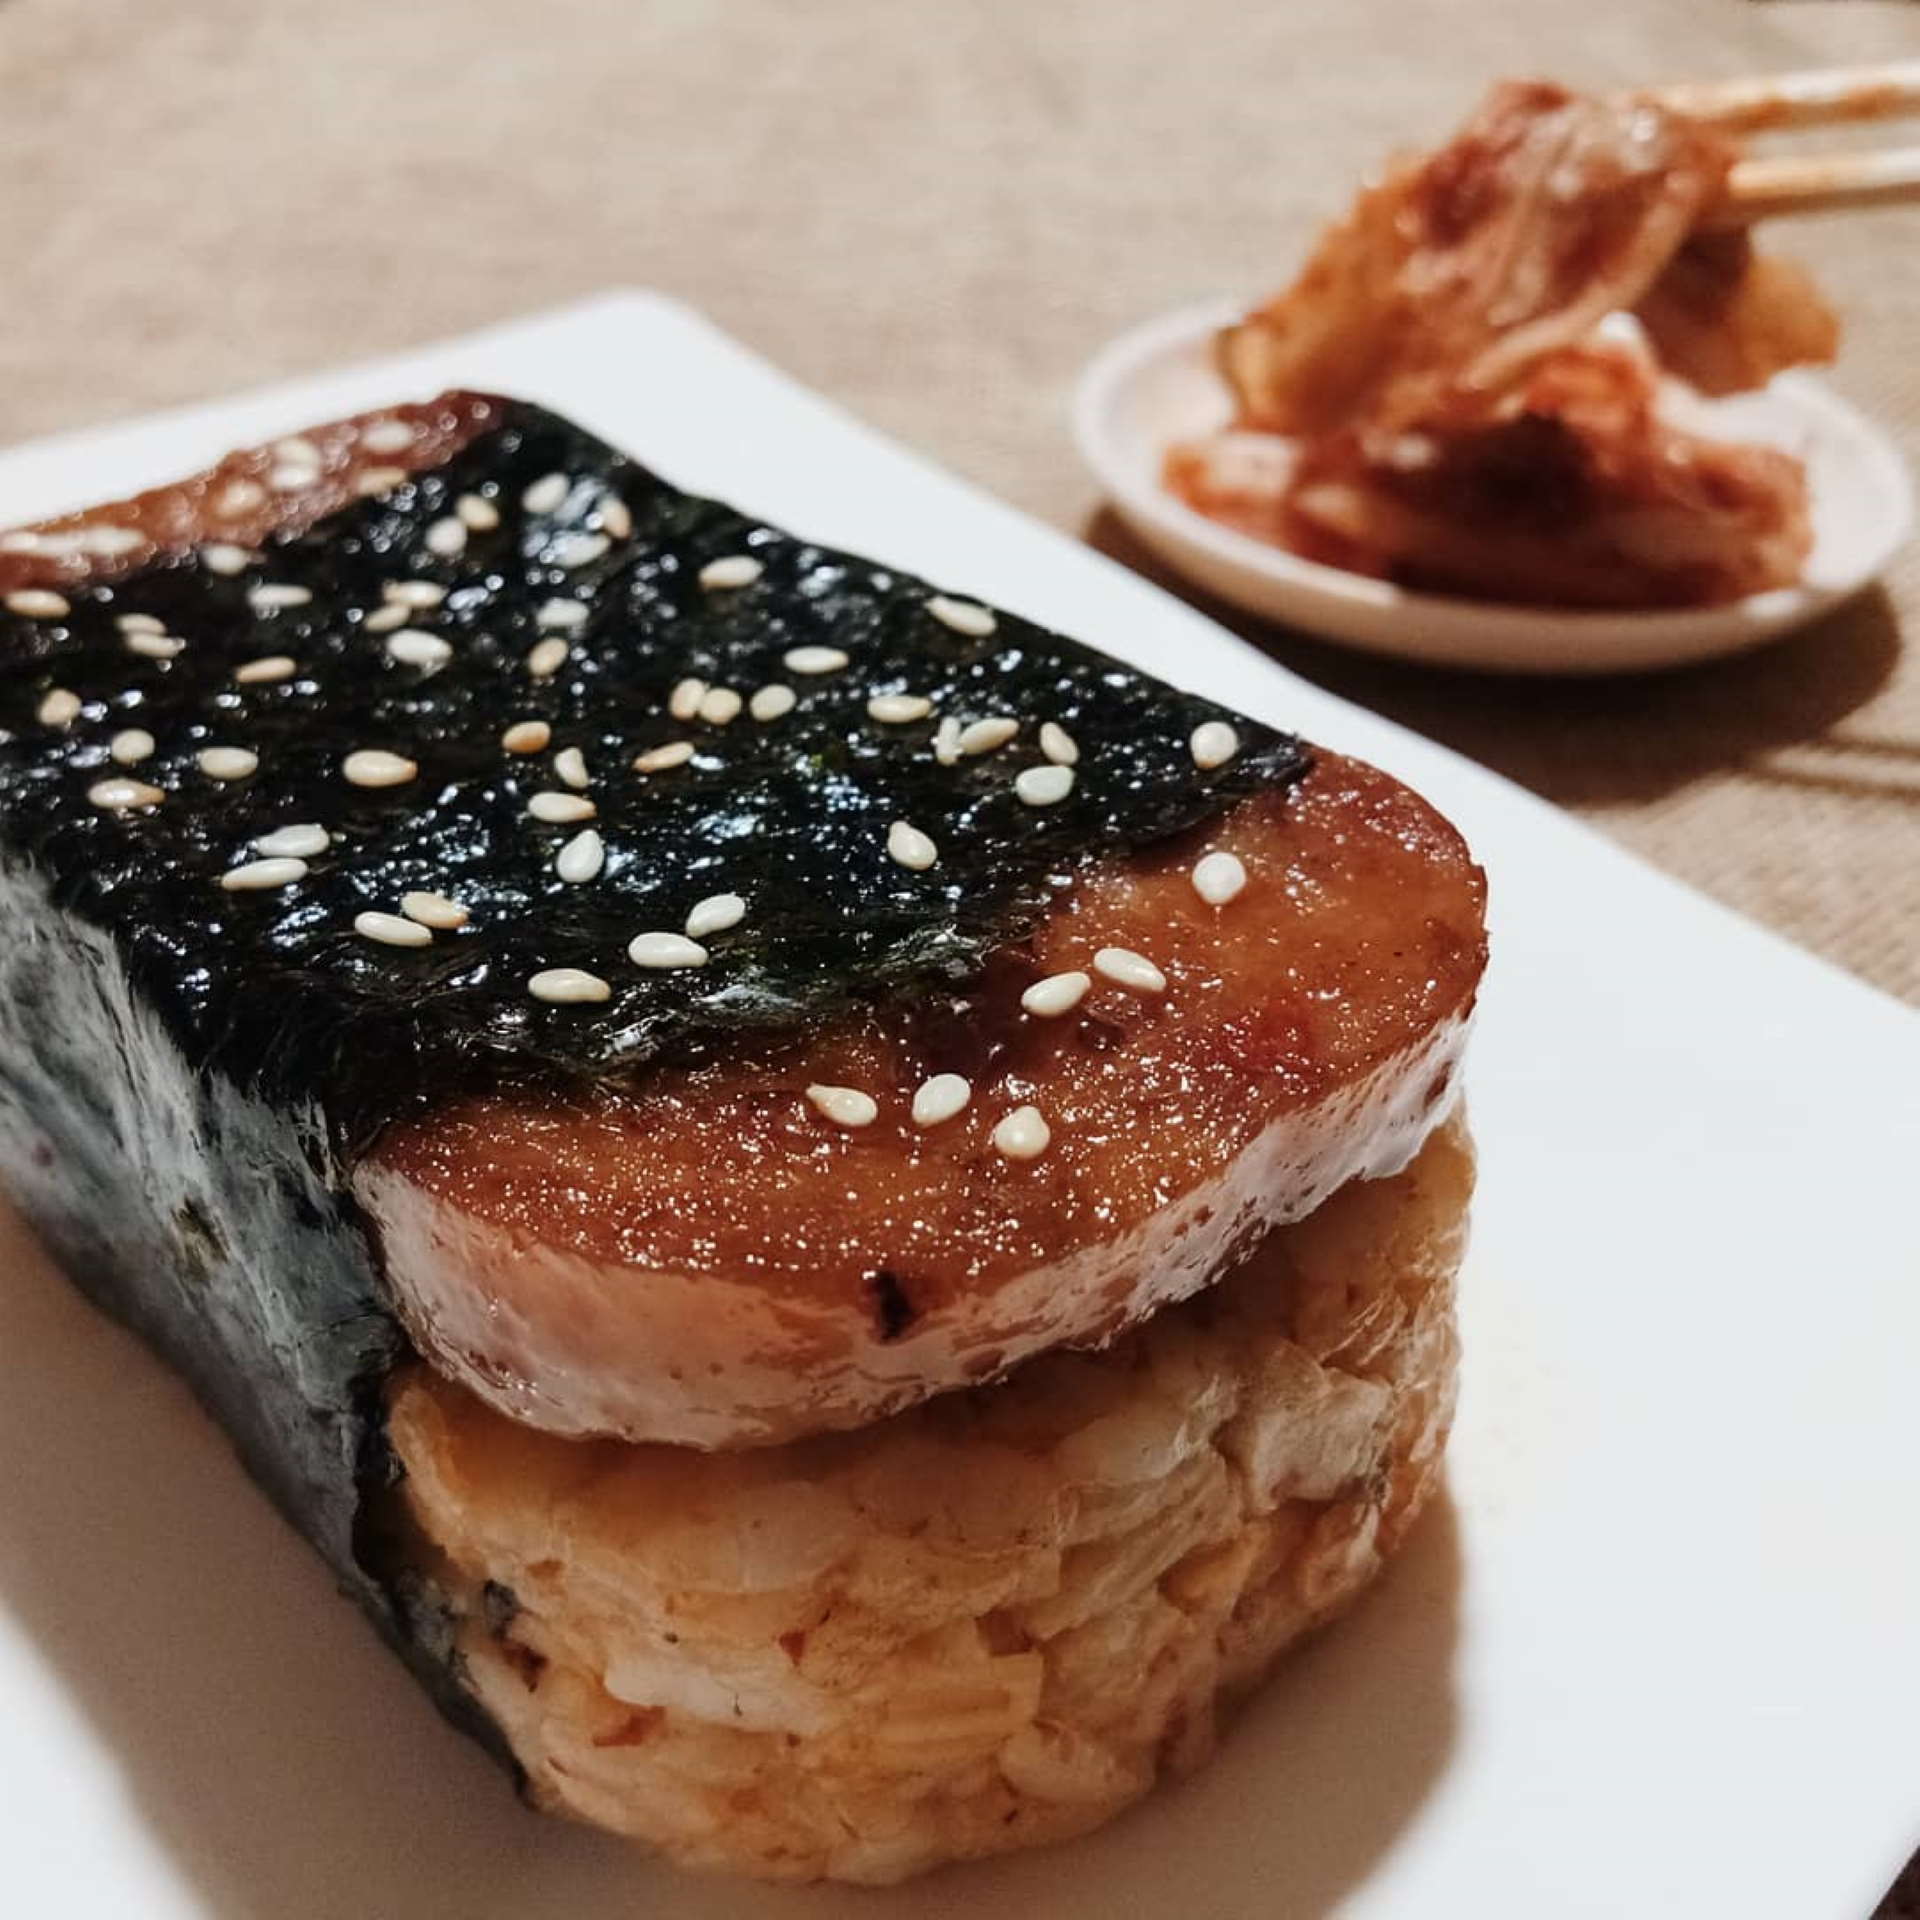
food, tableware, ingredient, plate, recipe, sushi, cuisine, staple food, dish, baked goods, produce, dessert, finger food, serving tray, comfort food, sweetness, baking, culinary art, garnish, delicacy, laver, pastry, cake, side dish, breakfast, la carte food, chocolate, snack, fast food, icing, meat, japanese cuisine, dishware, glaze, cooking, fish products, gluten